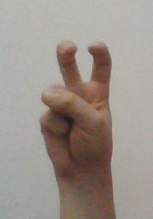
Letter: toot